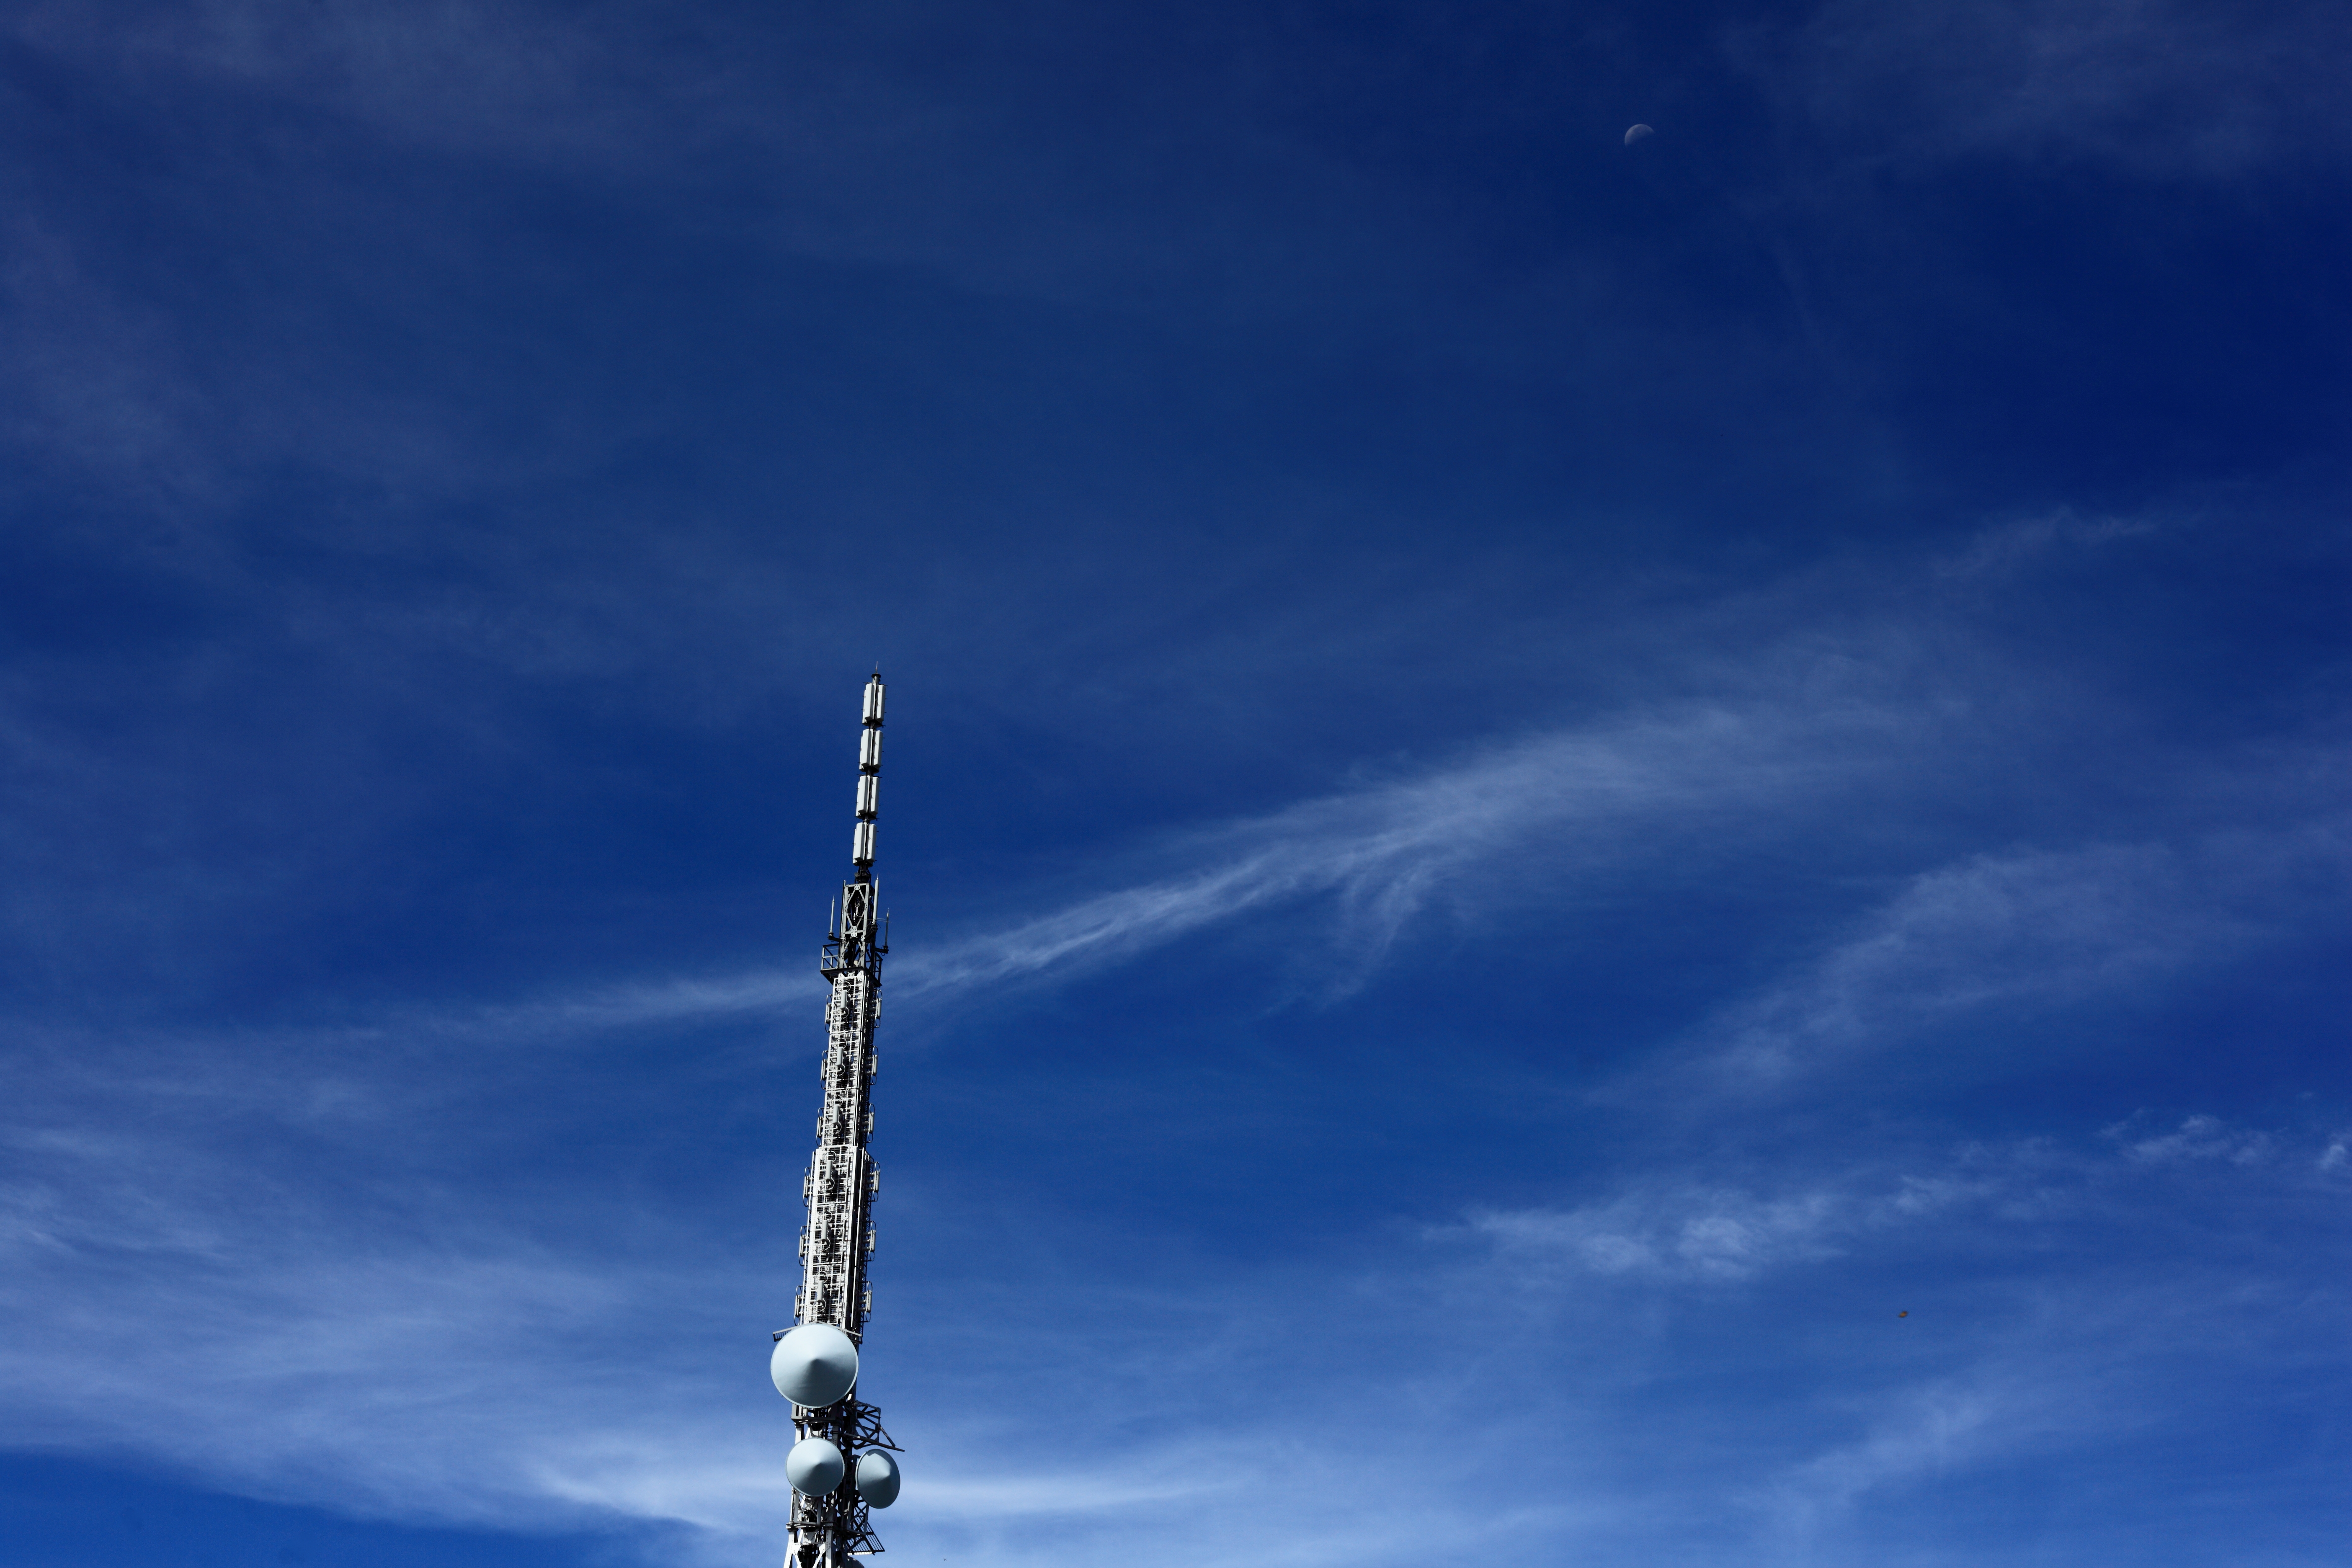
horizon, cloud, sky, sunlight, atmosphere, dusk, antenna, reflection, high, vehicle, tower, blue, highland, plateau, 5d, hires, markii, hi, res, resolution, nagano, matsumoto, utsukushigahara, meteorological phenomenon, atmosphere of earth